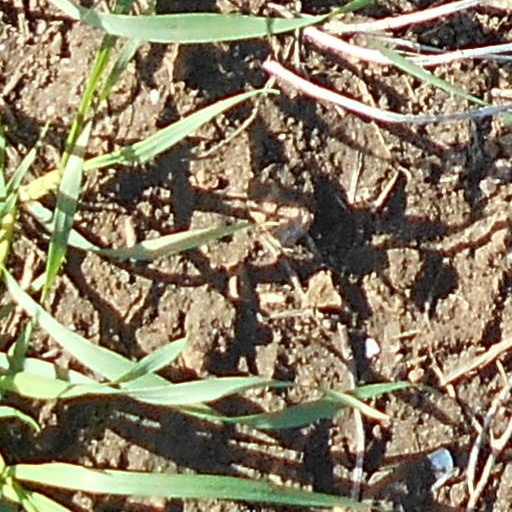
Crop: wheat